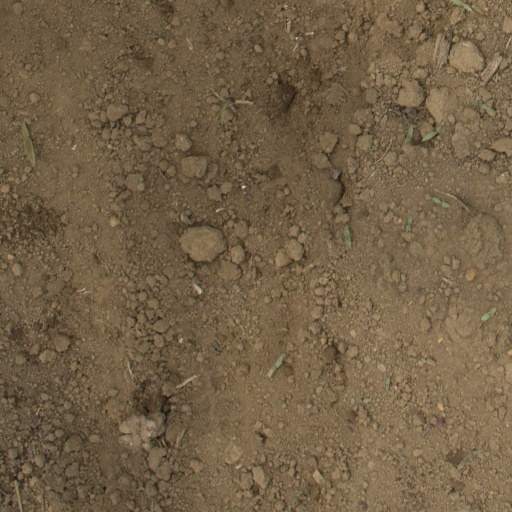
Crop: Jerusalem artichoke